Kharkiv

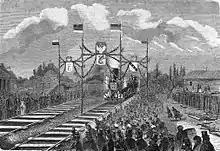
The first railway station in Kharkiv was built in 1869

In the course of the 19th century, although predominantly Russian speaking, Kharkiv became a centre of Ukrainian culture. The first Ukrainian newspaper was published in the city in 1812. Soon after the Crimean War, in 1860–61, a hromada was established in the city, one of a network of secret societies that laid the groundwork for the appearance of a Ukrainian national movement. Its most prominent member was the philosopher, linguist and pan-slavist activist Oleksandr Potebnia. Members of a student hromada in the city included the future national leaders Borys Martos and Dmytro Antonovych, and reputedly were the first to employ the slogan "Glory to Ukraine!" and its response "Glory on all of earth!".